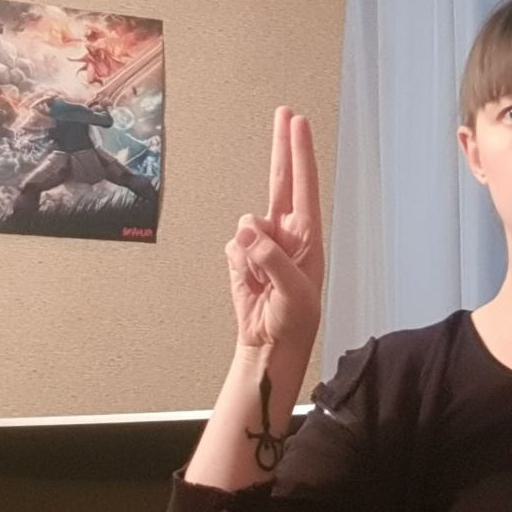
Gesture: two_up